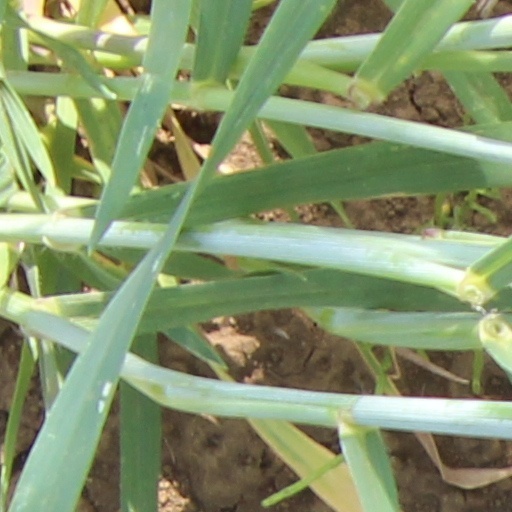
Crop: wheat